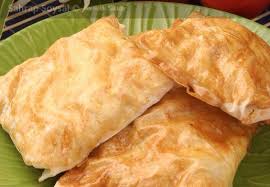
Yemek: gozleme